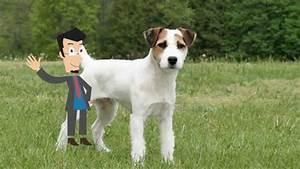
dog